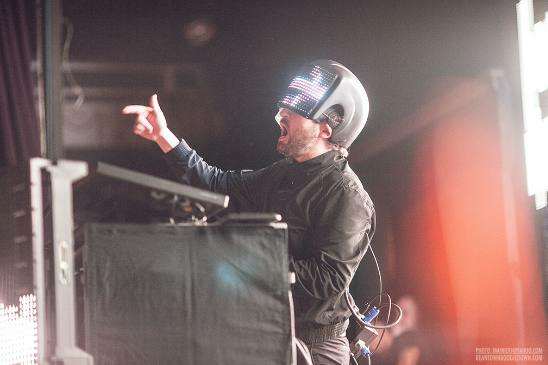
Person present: Yes